Son Bhandar Caves

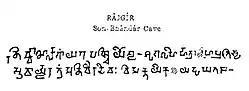
Original inscription in Gupta script.

According to Gupta, however, this inscription may be ambiguous and, for him, might only mean that the cave was the subject of re-development work at that time. For this reason, he tends to date the cave on the basis of its similarities with the caves of Barabar (general shape, trapezoidal entrance door, polishing, although extremely limited) to the time of Ashoka (260 BCE), or even a little earlier, making it the possible precursor of all artificial caves in India such as the Barabar Caves. Le Huu Phuoc also entertains the possibility, to challenge the traditional idea that stone mirror-polishing techniques were imported from the Near East. The consensus, however, favours the traditional datation of 2nd to 4th century of our era, based on the epigraphic evidence.